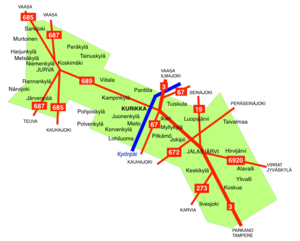
Kurikka est une ville de l'ouest de la Finlande, dans la province de Finlande occidentale et la région d'Ostrobotnie du Sud.